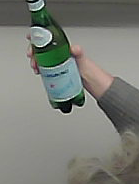
Product: sanpellegrino_water